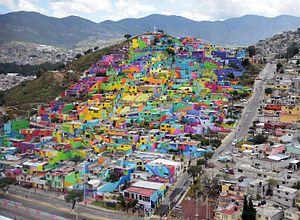
Le Macromural de Pachuca, ou peinture murale géante de Pachuca, également appelé Macromural Pachuca se pinta, est une peinture murale recouvrant toute une partie du quartier de la Colonia Palmitas, dans la ville de Pachuca de Soto, dans l'état d'Hidalgo, au Mexique.